Tianruncheng station

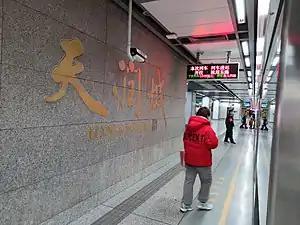

Tianruncheng station, is a station of Line 3 of the Nanjing Metro. It started operations on 1 April 2015.